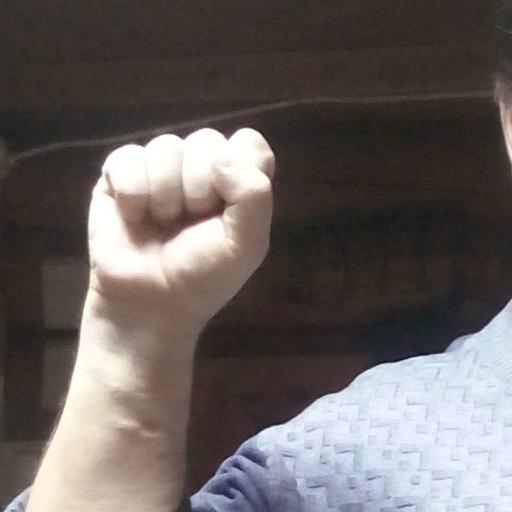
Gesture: fist